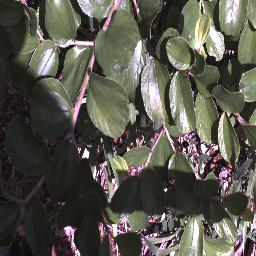
Label: chinee_apple